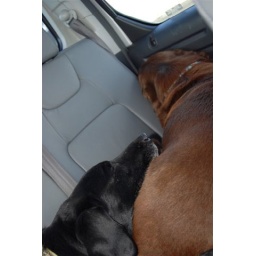
Spoiled dogs in the back seat